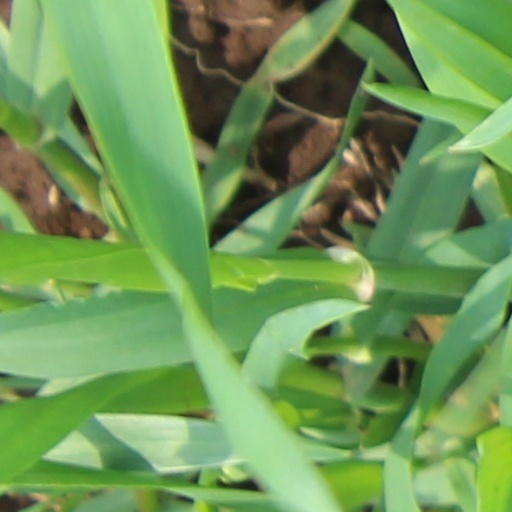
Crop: wheat